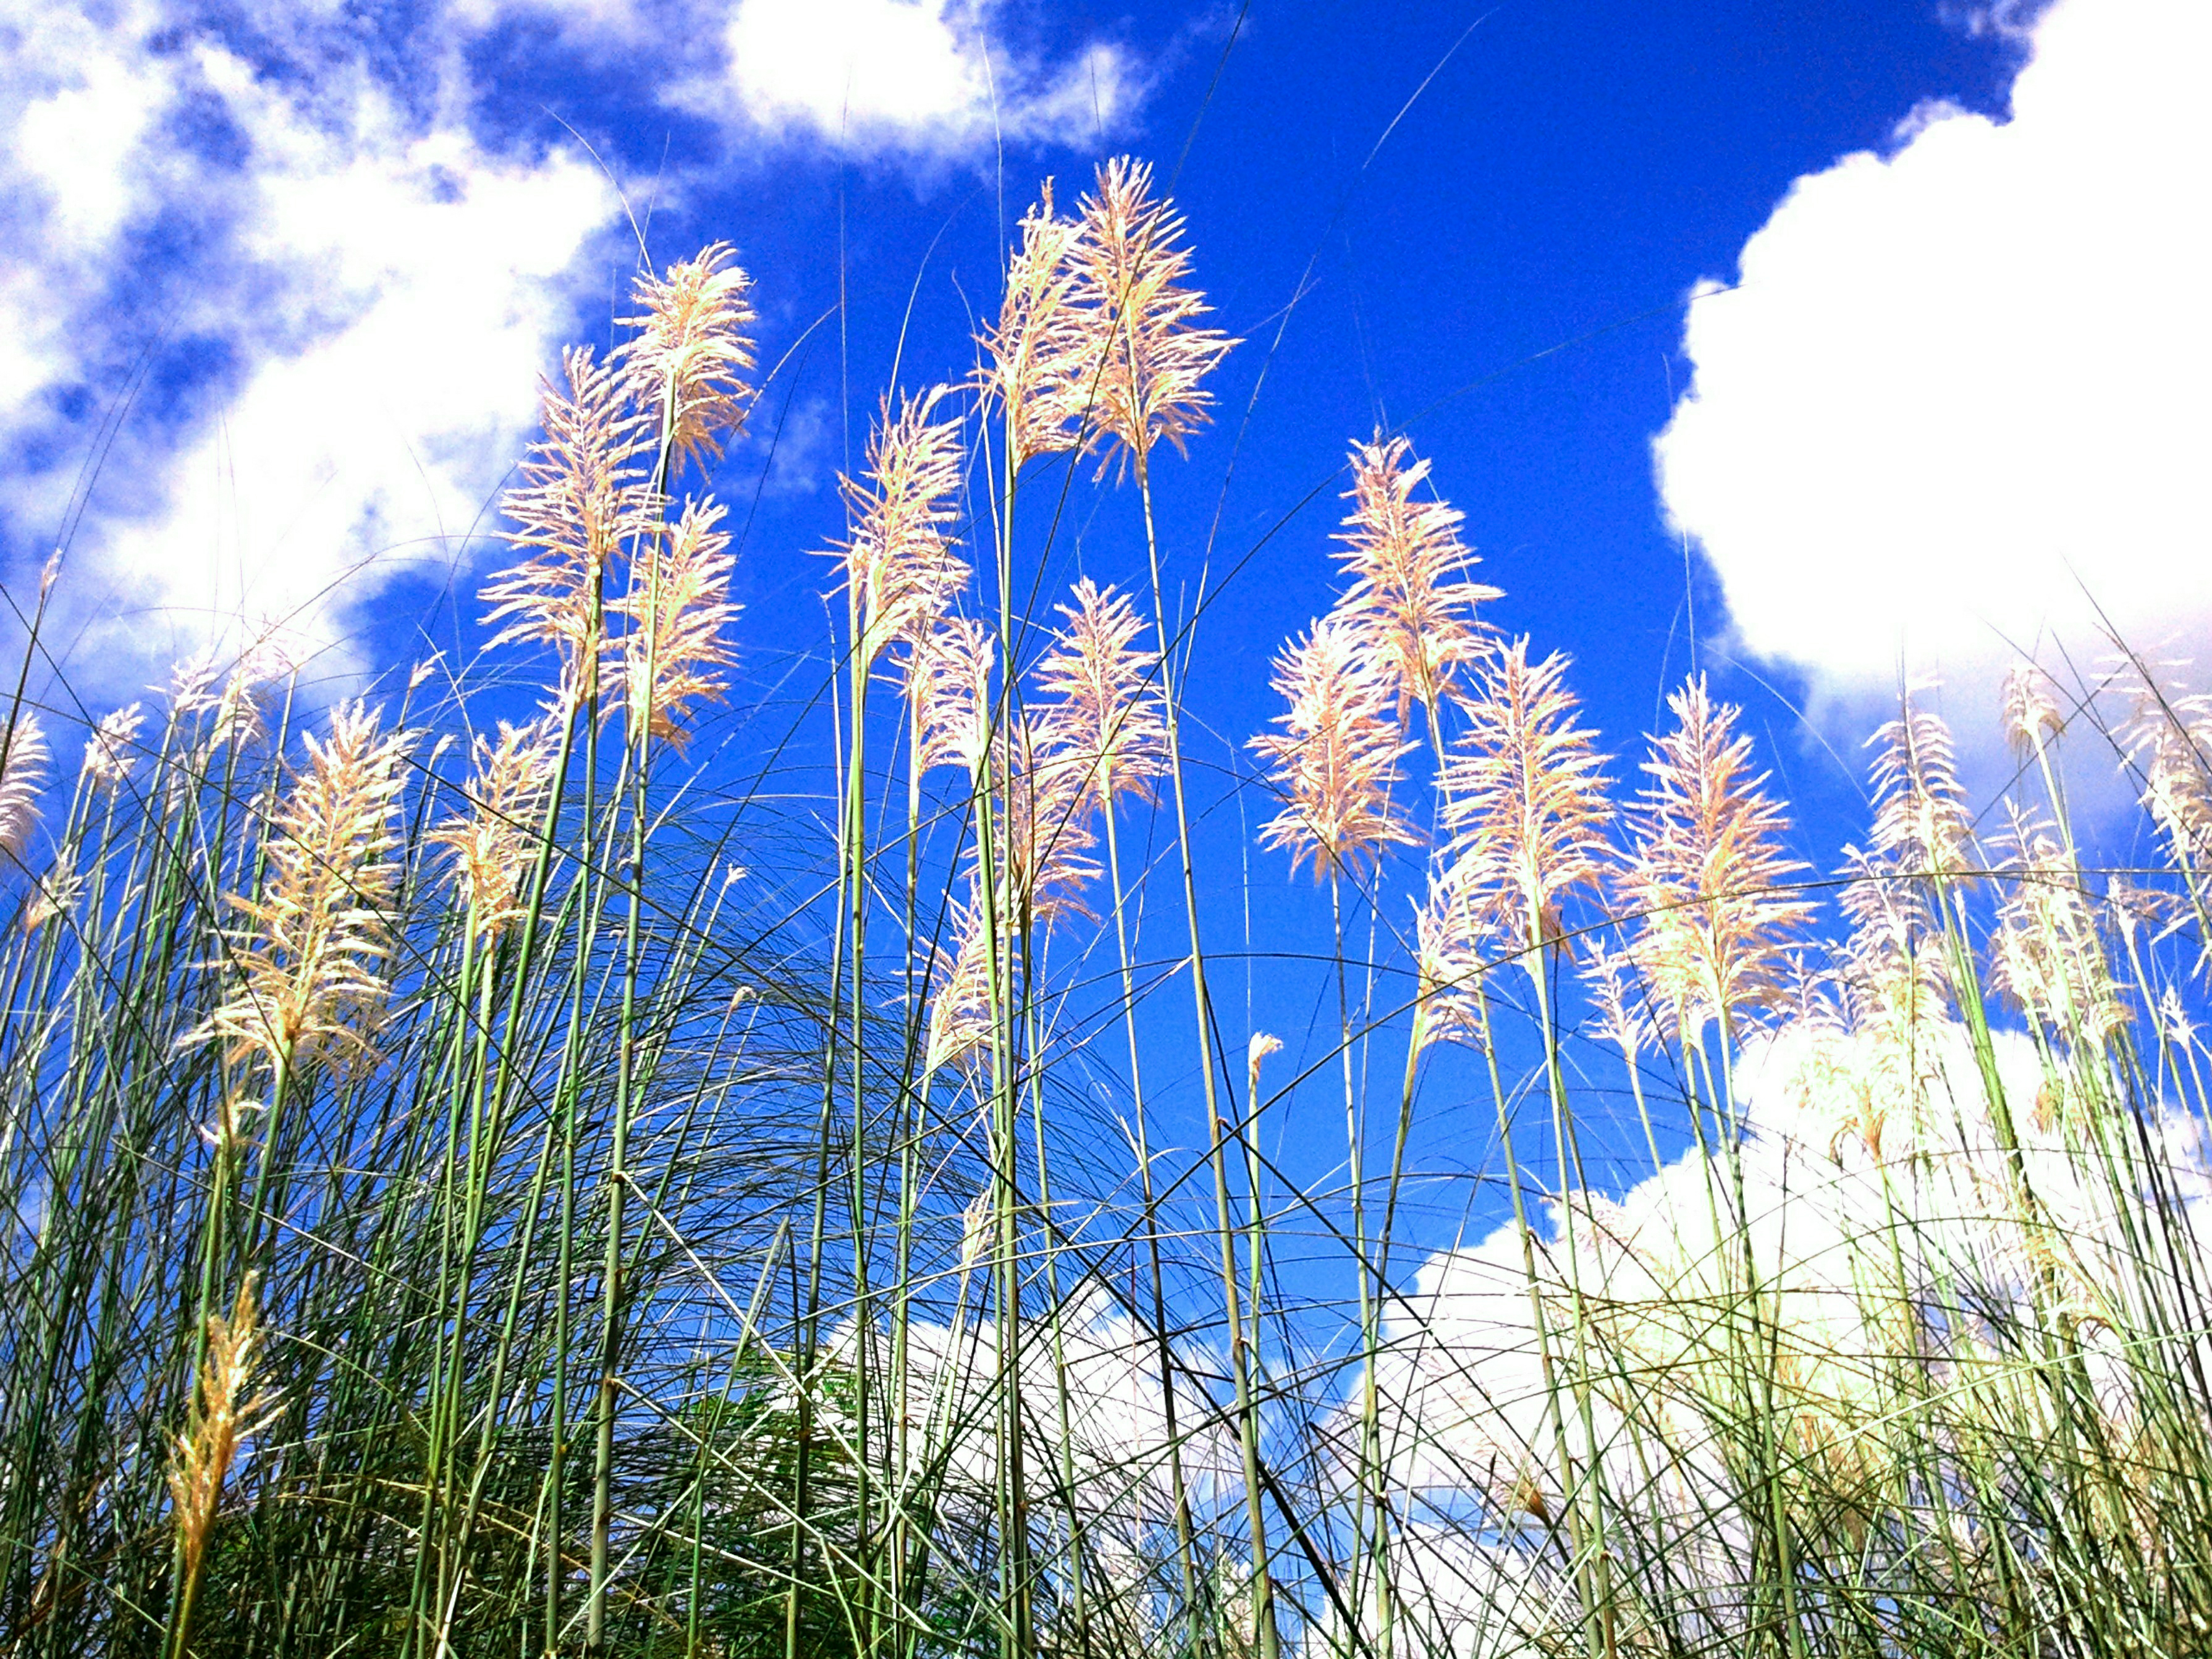
nature, sky, blue, vegetation, daytime, grass, plant, cloud, natural landscape, light, natural environment, tree, sunlight, grass family, phragmites, terrestrial plant, wildflower, photography, meadow, plant stem, flower, meteorological phenomenon, electric blue, forest, world, flowering plant